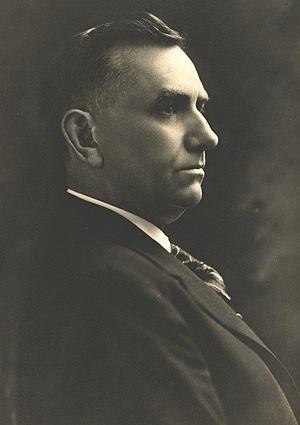
Le gouverneur du Tennessee est le chef de la branche exécutive du gouvernement de l'État américain du Tennessee. Il est responsable de la promulgation des lois et du commandement de la garde nationale des États-Unis basée dans l'État en accord avec les directives du président des États-Unis. Le mandat de gouverneur, tel que défini par la Constitution du Tennessee est de quatre ans renouvelable une fois.